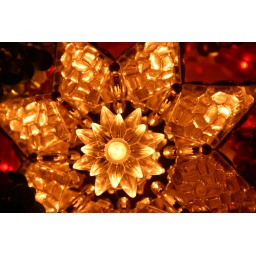
Our holiday star, sitting peacefully in a basket welcoming people in to our home.